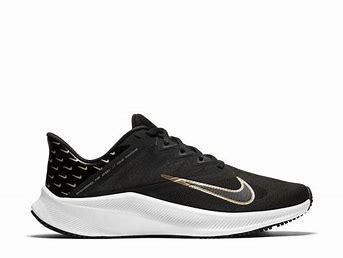
Brand: Nike
Model: Quest 3